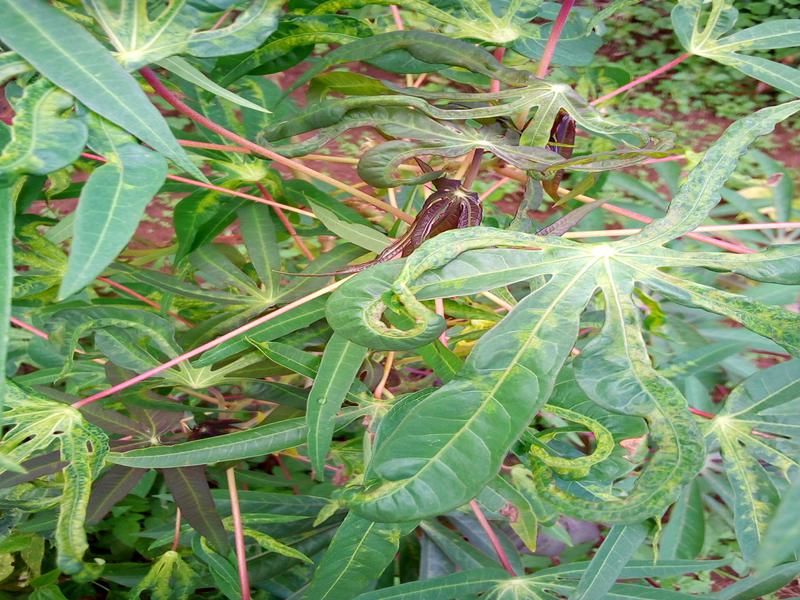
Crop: cassava
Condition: mosaic_disease